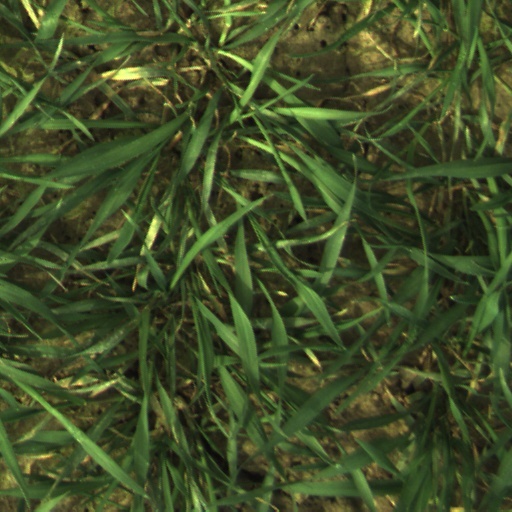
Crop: wheat